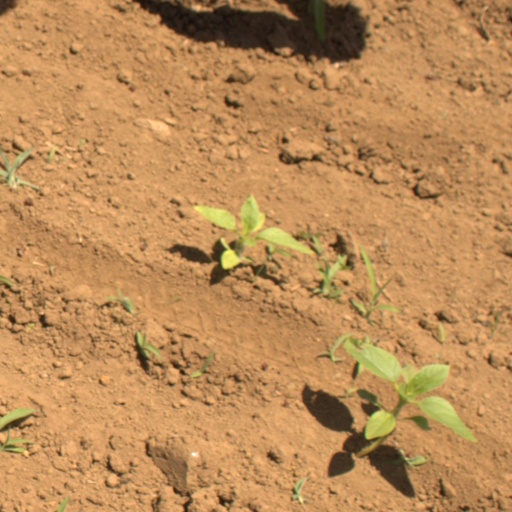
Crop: Jerusalem artichoke